Spruce Mountain (West Virginia)

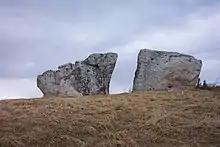
Boulders on the summit

Like the rest of this part of the Appalachian Mountains, Spruce Knob began to form with the breakup of Pangea I. The African Plate separated from the North American Plate opening the Proto-Atlantic Ocean. The North American Plate stretched and thinned, allowing it to backfill with a shallow inland sea. About 50 million years later, with the Taconic Orogeny, the two plates reversed course and began to move towards each other. Mid-ocean subduction created a volcanic arc (now known as the Blue Ridge Mountains) which eventually collided with the North American Plate. The arc fused onto the continent and the land to the west was uplifted.